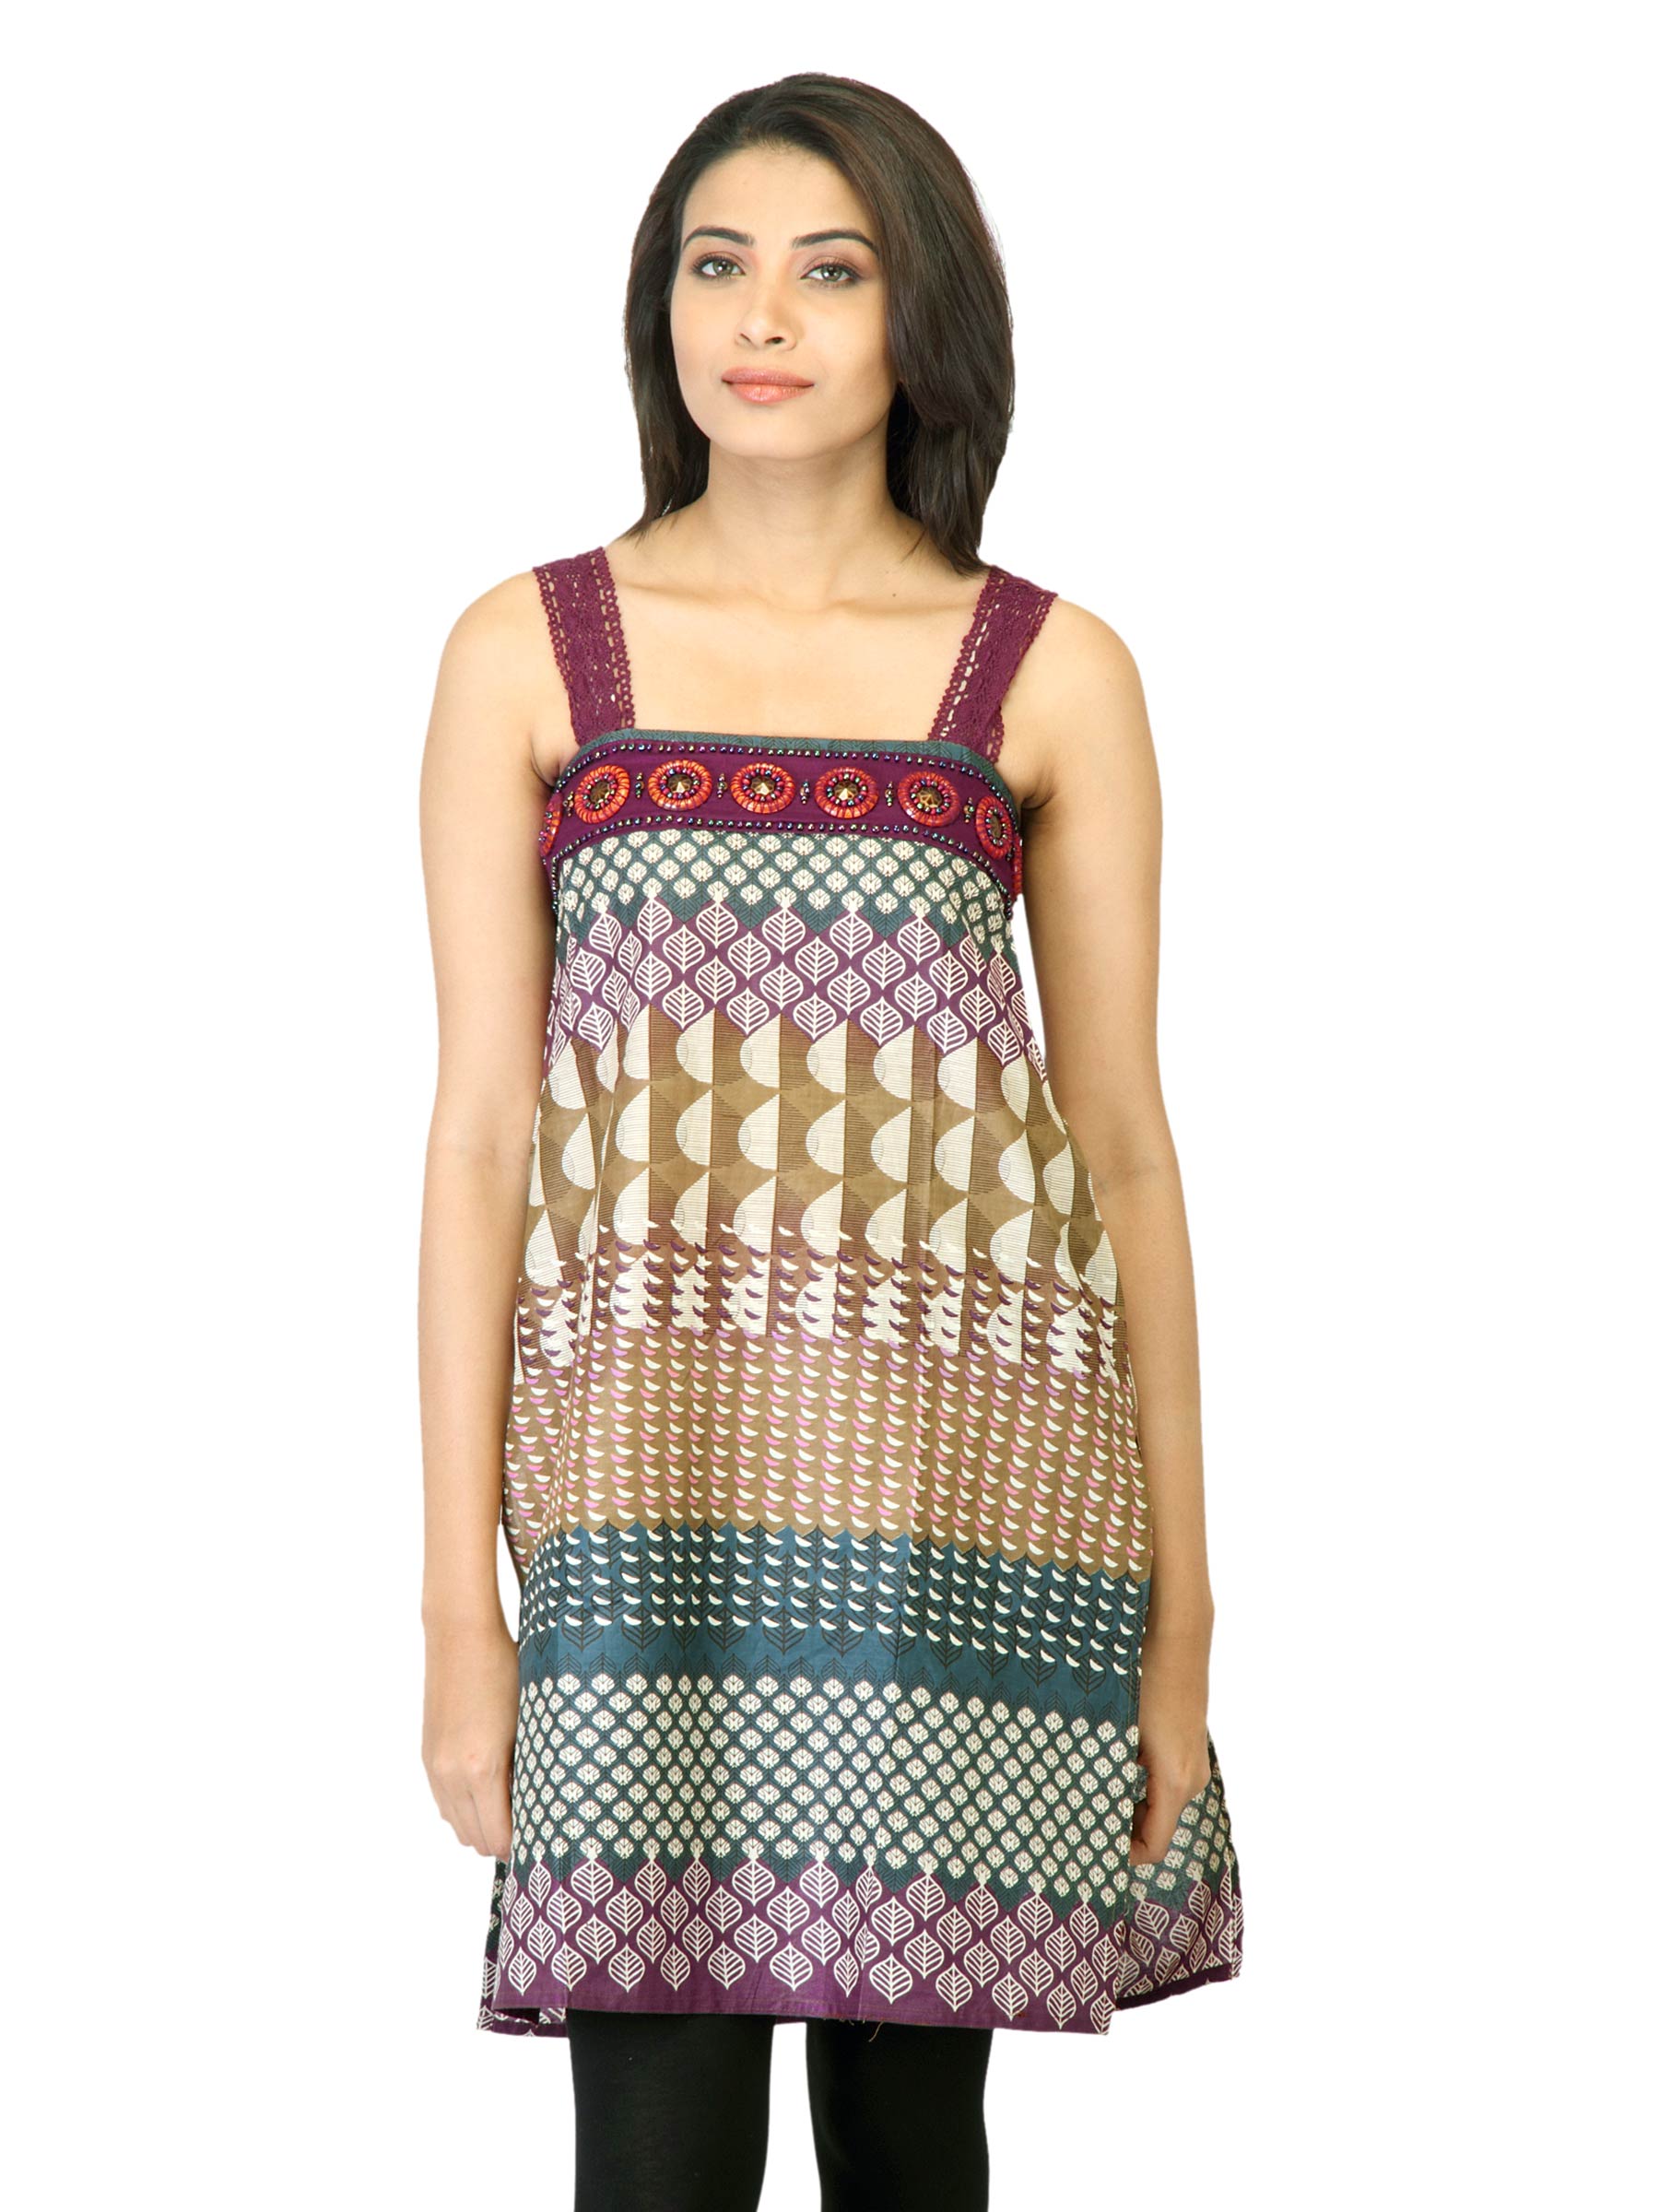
Aneri Women Mitu Multi Coloured Kurta
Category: Apparel / Topwear / Kurtas
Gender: Women
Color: Multi
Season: Summer 2012
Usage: Ethnic